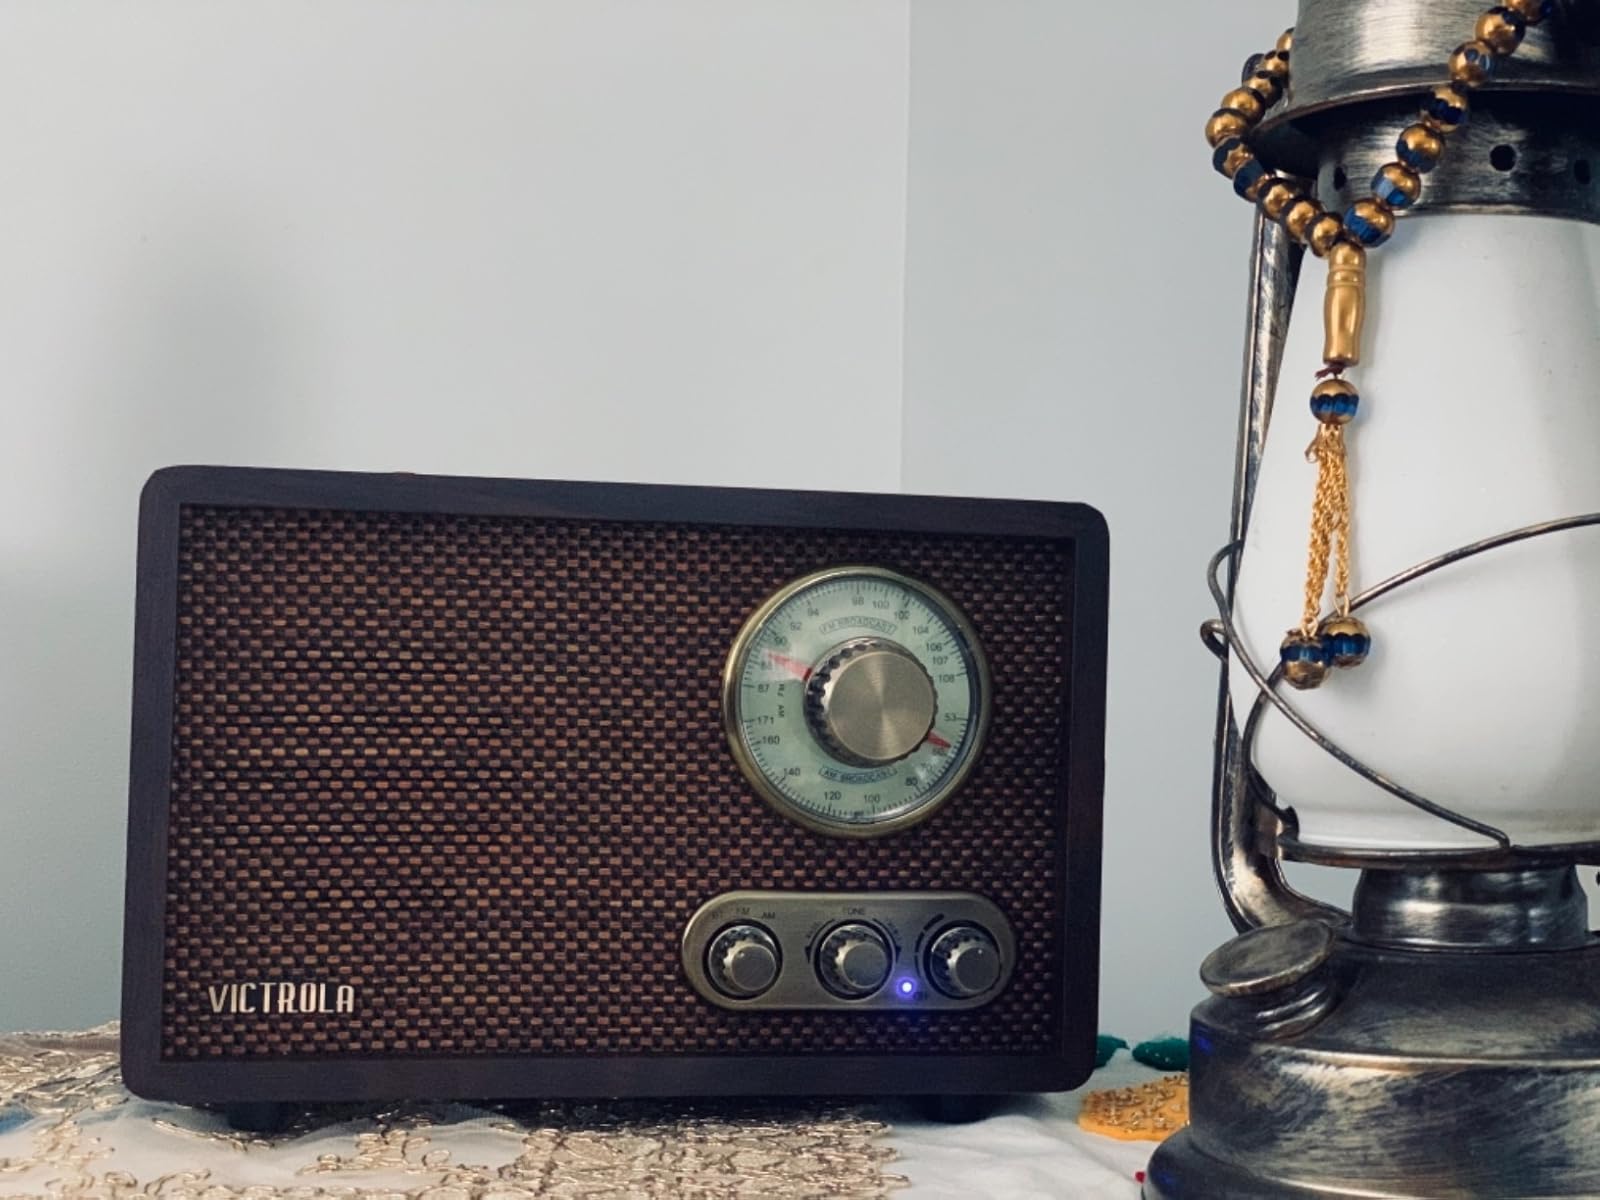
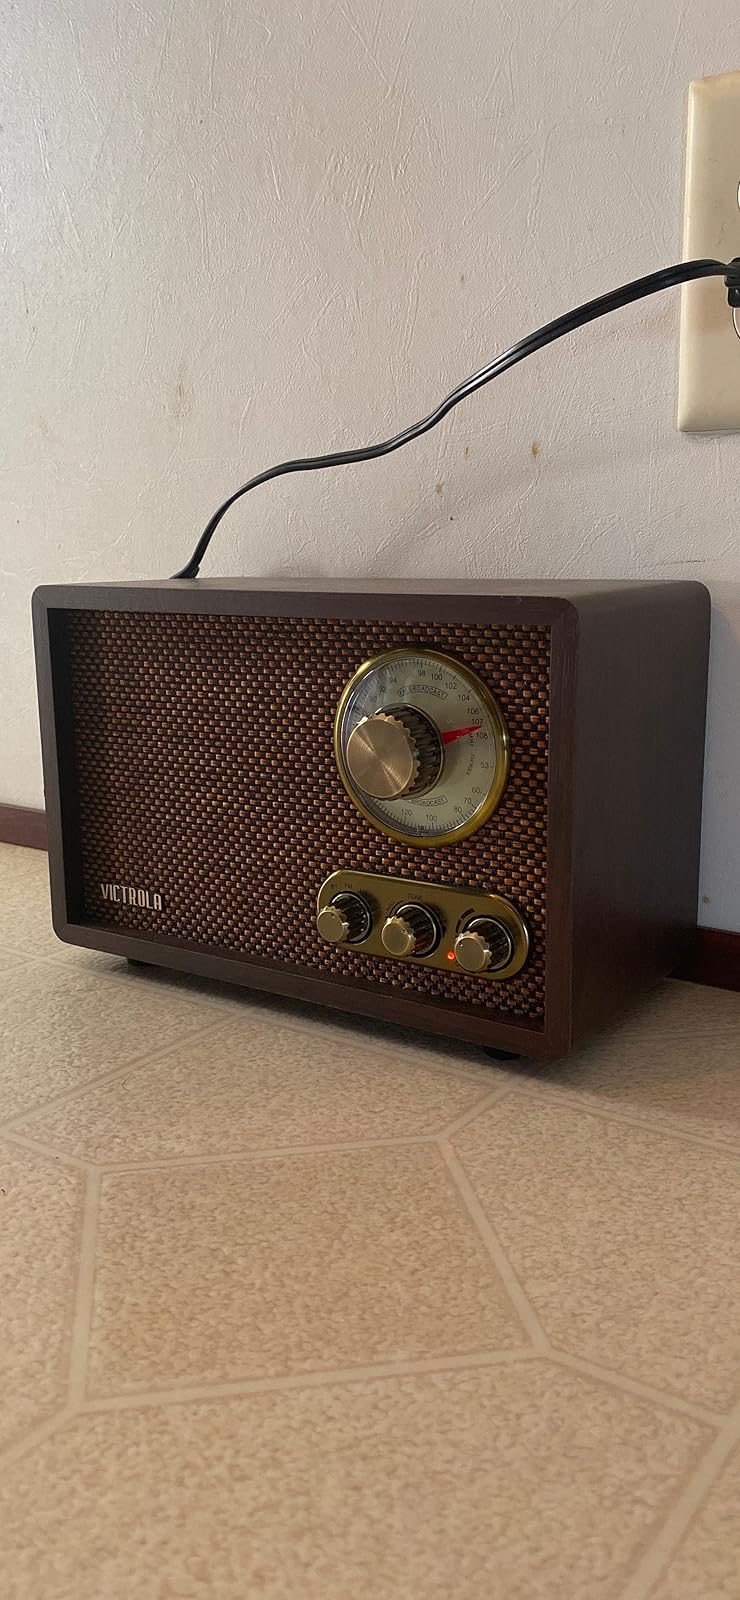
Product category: radio
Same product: yes